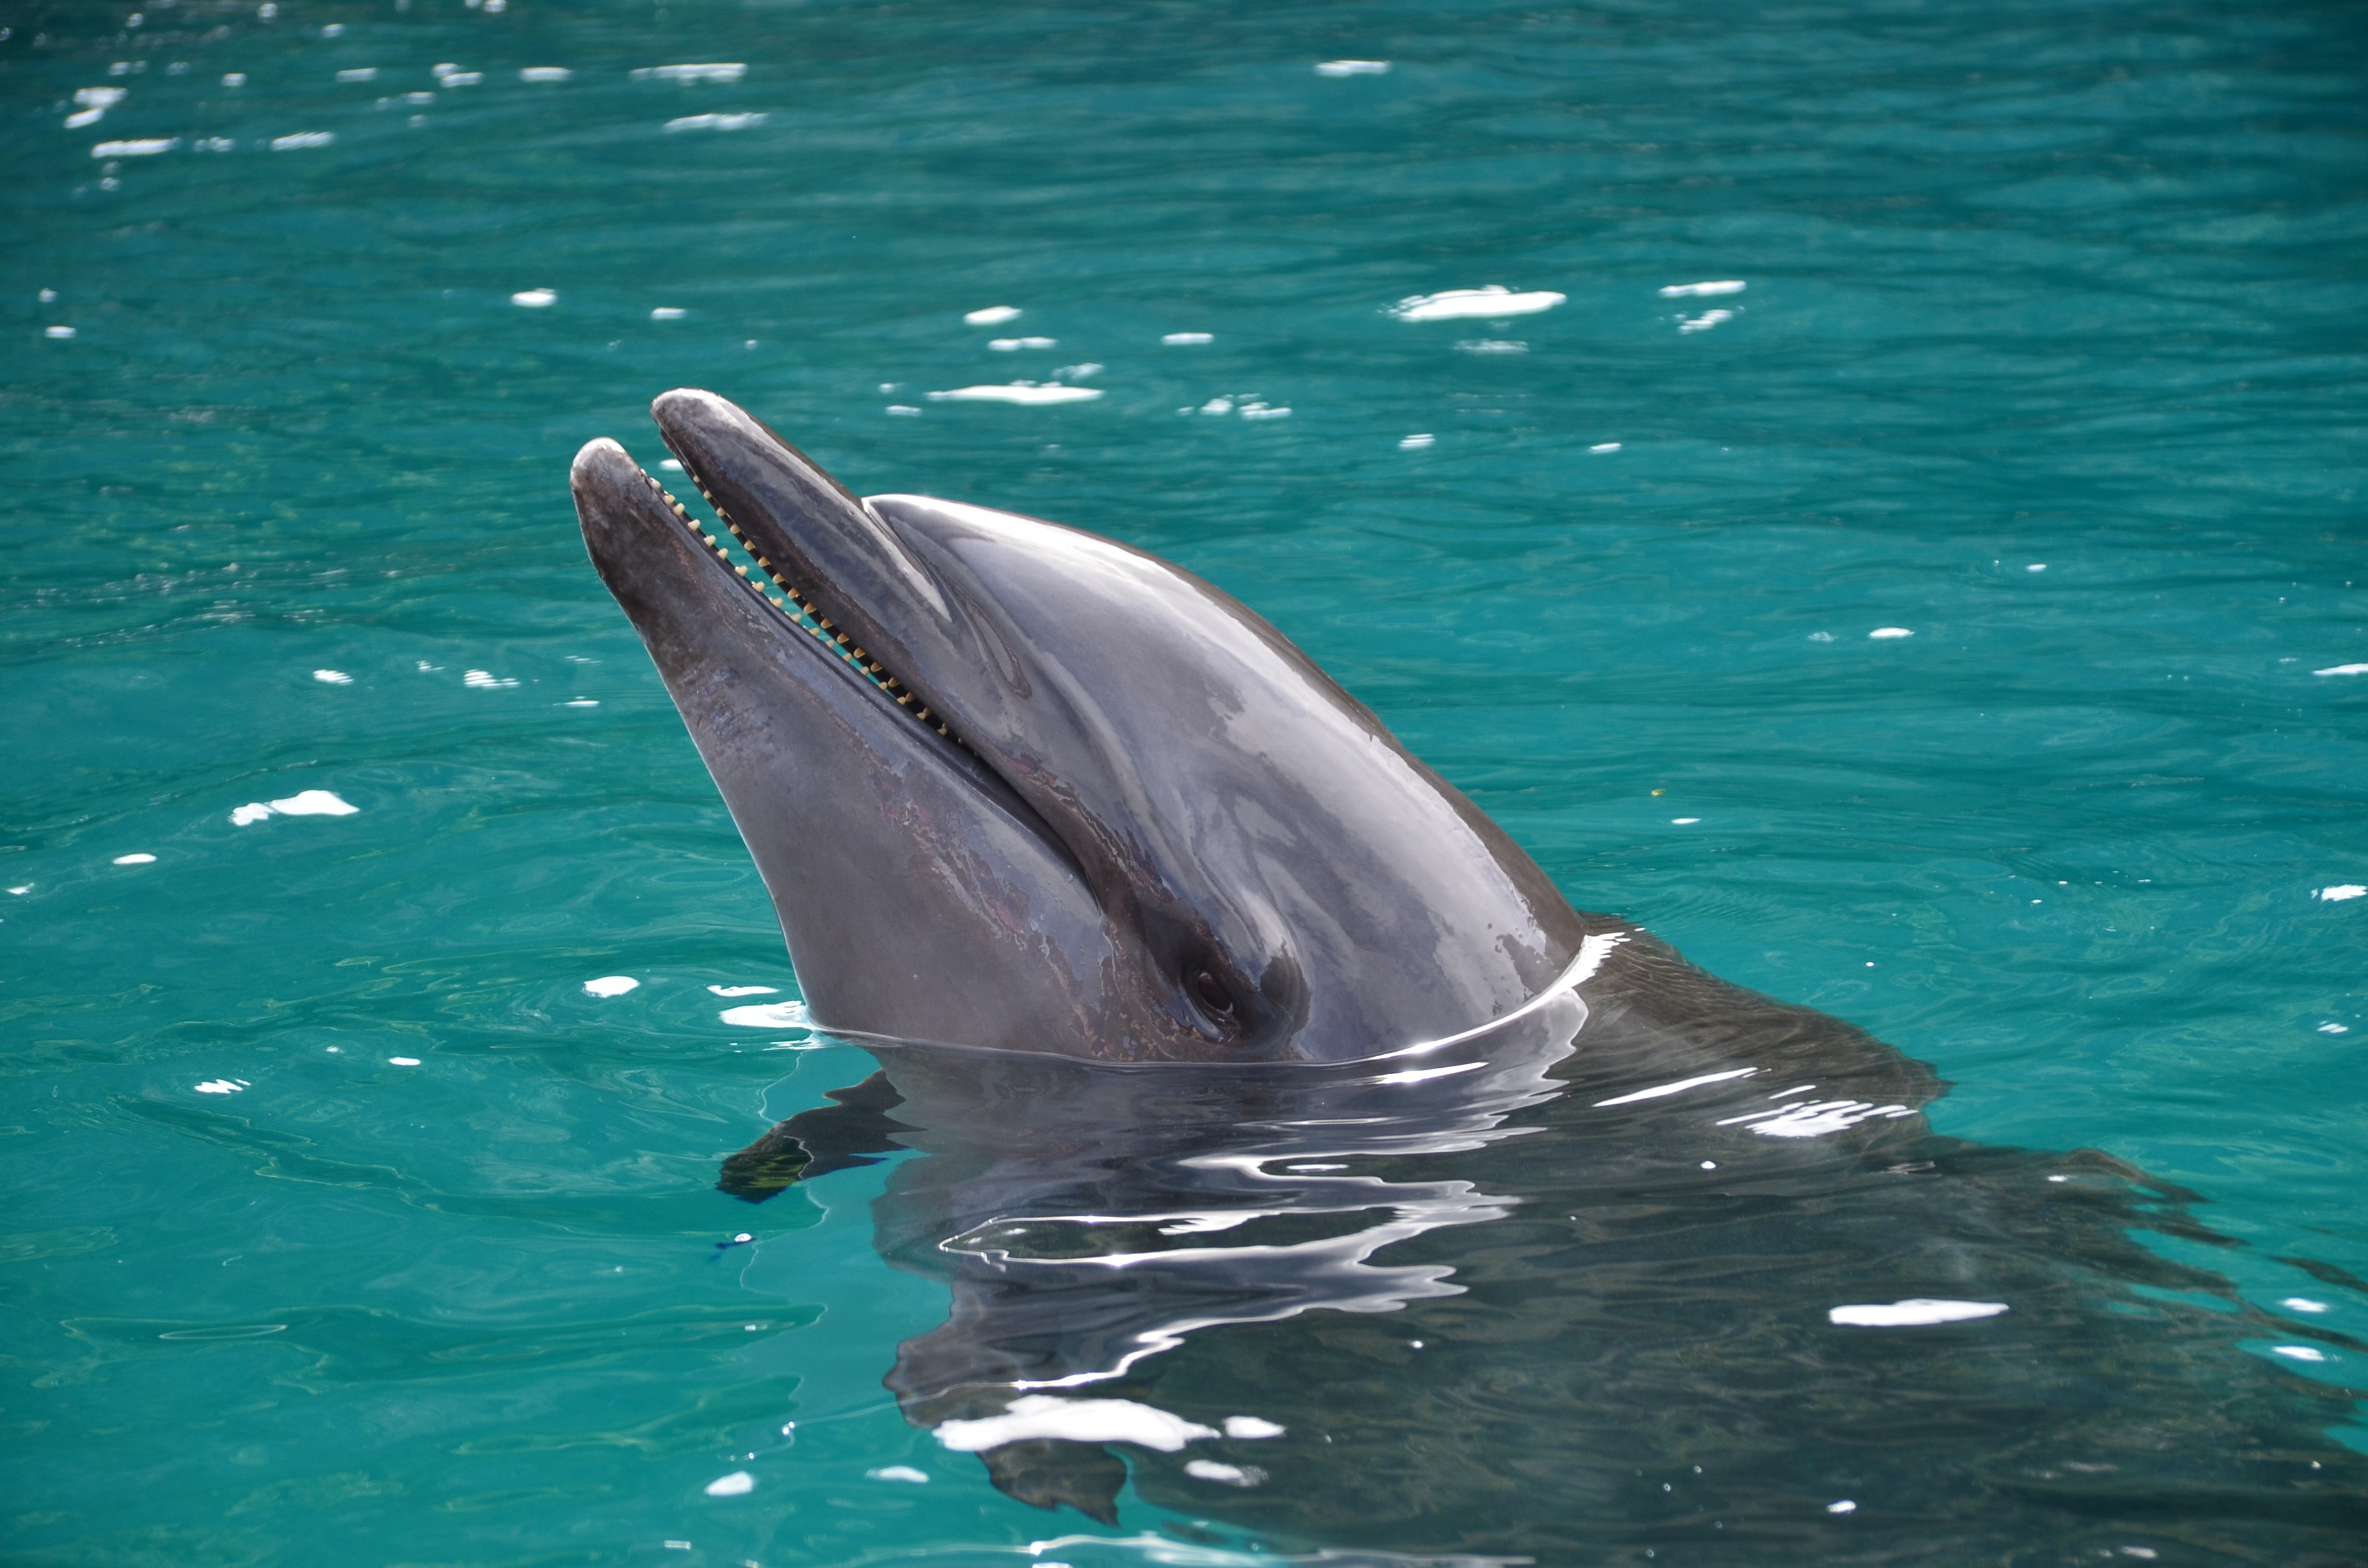
beach, landscape, sea, water, nature, ocean, boat, milky way, travel, biology, island, mammal, blue, coral, reef, excursion, vertebrate, dolphin, pacific, palau, marine mammal, marine biology, spinner dolphin, whales dolphins and porpoises, stenella, common bottlenose dolphin, short beaked common dolphin, rough toothed dolphin, dolphin watching, dolphin show, micronesia